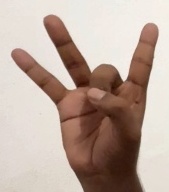
ASL sign: 8